Edward Clarke (barrister)

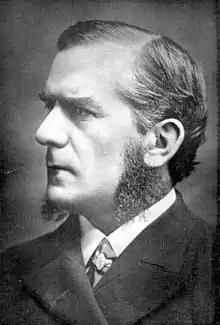

Sir Edward George Clarke, KC (15 February 1841 – 26 April 1931) was a British barrister and politician, considered one of the leading advocates of the late Victorian era and serving as Solicitor-General in the Conservative government of 1886–1892. His legal career included representing Oscar Wilde in his disastrous prosecution of the Marquess of Queensberry for libel, and representing the plaintiff in the "baccarat case", during which Sir Edward cross-examined the Prince of Wales. He was a member of the anti-women's suffrage movement.